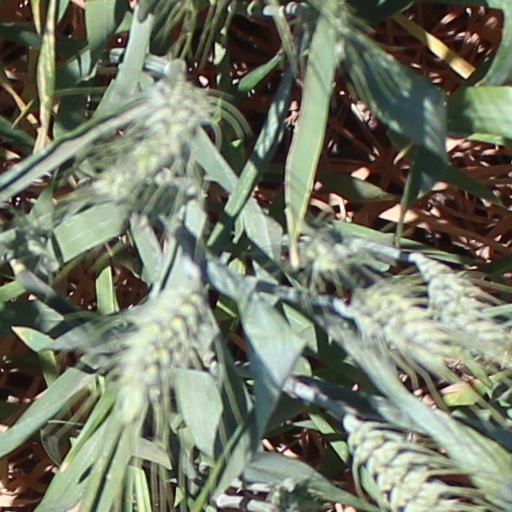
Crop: wheat